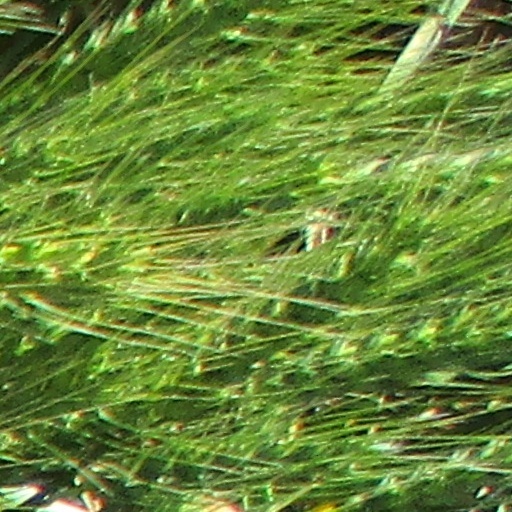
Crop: wheat